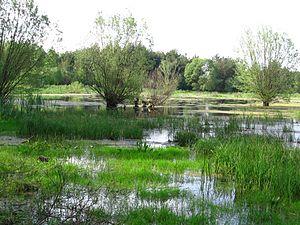
La Pilica est une rivière du sud de la Pologne, le plus long affluent de la rive gauche de la Vistule.